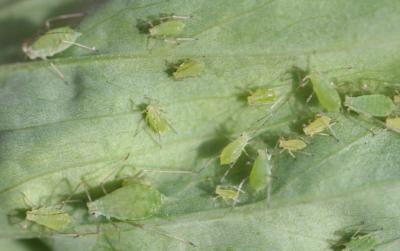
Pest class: pea_aphid